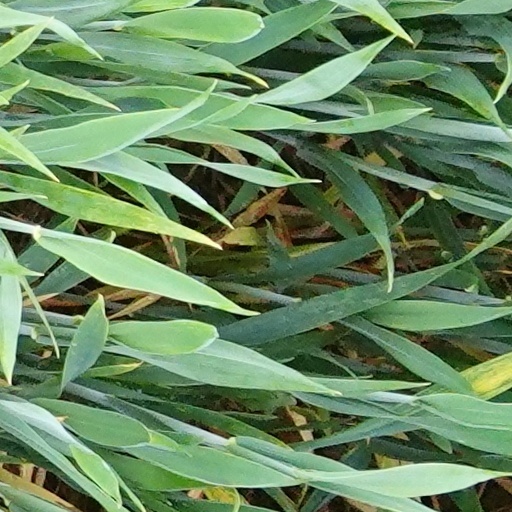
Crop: wheat